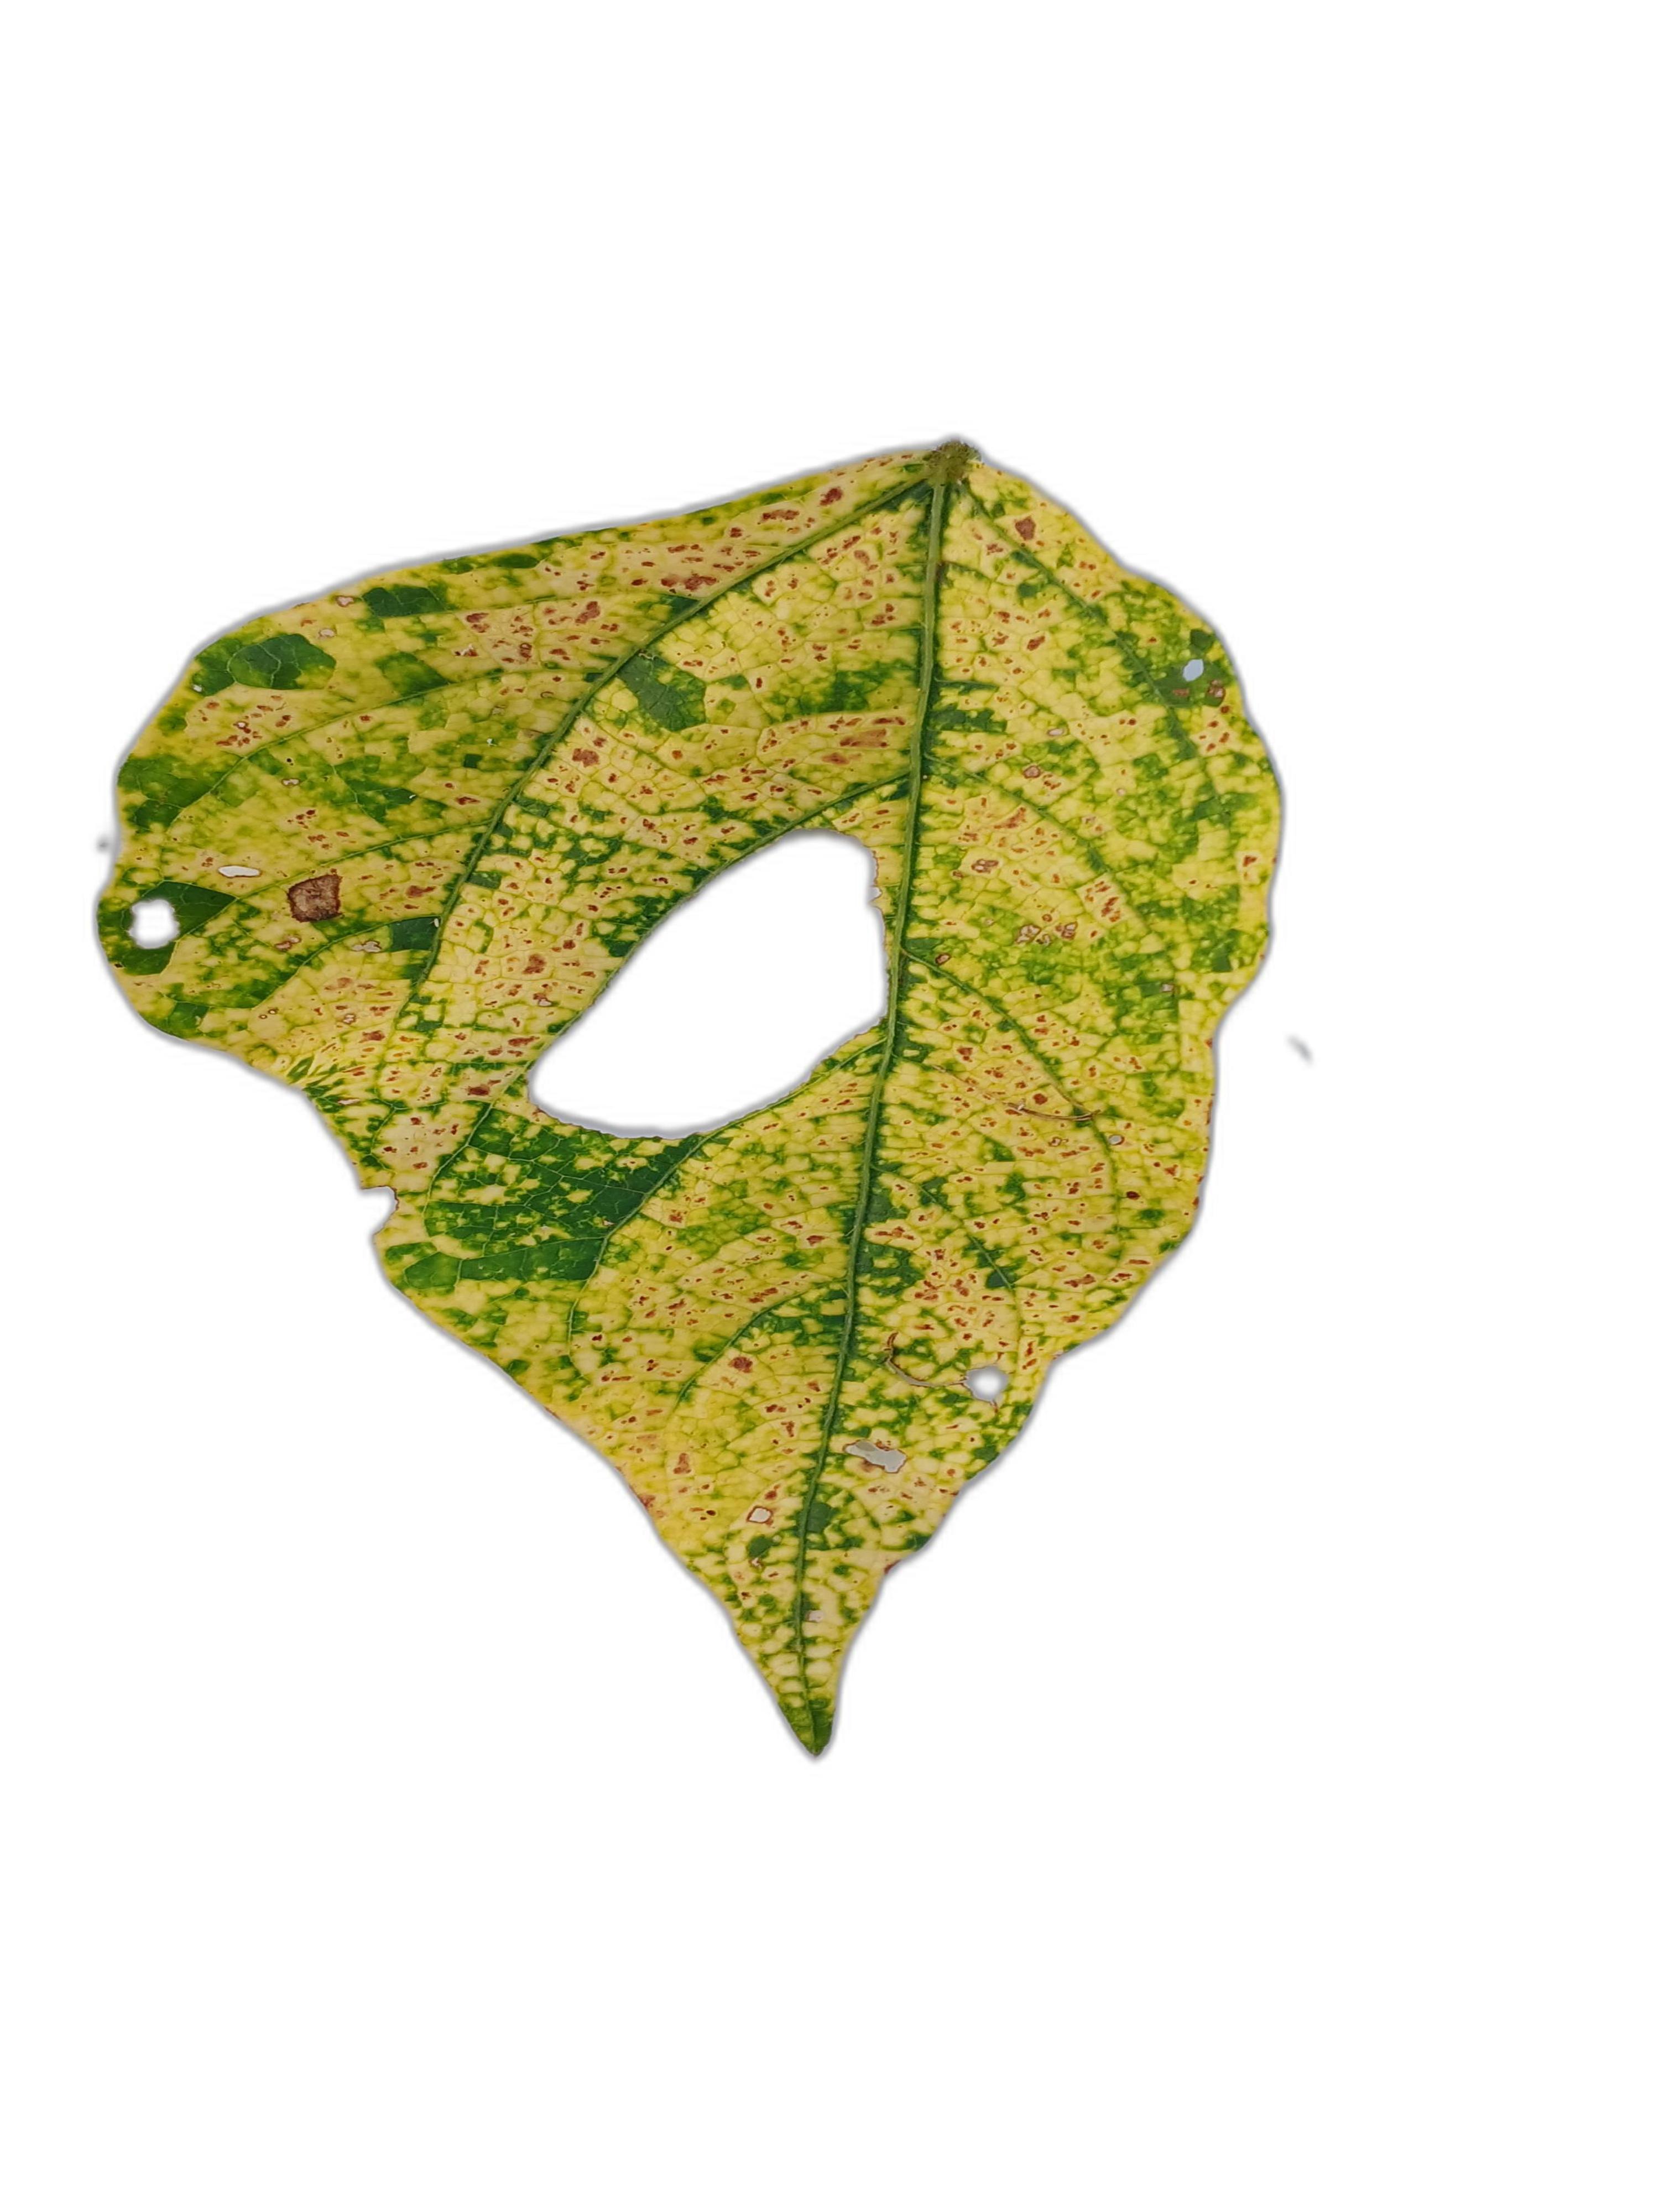
Label: Yellow Mosaic